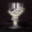
Label: cup